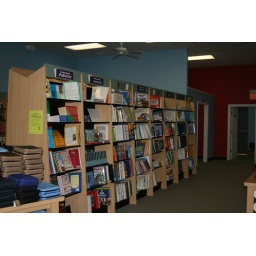
The homeschool section, the door to the bathrooms and under the exit sign is the back room (for employees).